Ali Baba Goes to Town

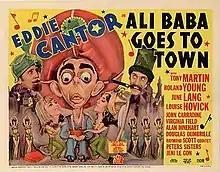
Lobby card

Ali Baba Goes to Town is a 1937 American musical comedy film directed by David Butler and starring Eddie Cantor, Tony Martin, and Roland Young. Cantor plays a hobo named Aloysius "Al" Babson, who walks into the camp of a movie company that is making the "Arabian Nights". He falls asleep and dreams he is in Baghdad as an advisor to the Sultan (Young). He organizes work programs, taxes the rich, and abolishes the army, in a spoof of Roosevelt's New Deal. This film was the second of three in which Shirley Temple and Cesar Romero appeared together, second was "Wee Willie Winkie" (1937) and "The Little Princess" (1939).